Marsha Judkins

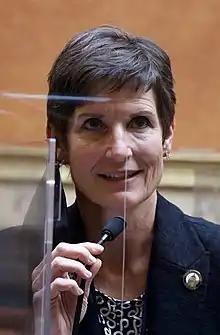

Marsha Judkins is an American politician who served in the Utah House of Representatives, representing District 61. During the 2022 General Session, she served on the Social Services Appropriations Committee, House Health and Human Services Committee, and the House Law Enforcement and Criminal Justice Committee.